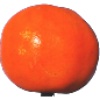
Label: clementine